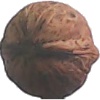
Label: Walnut 1